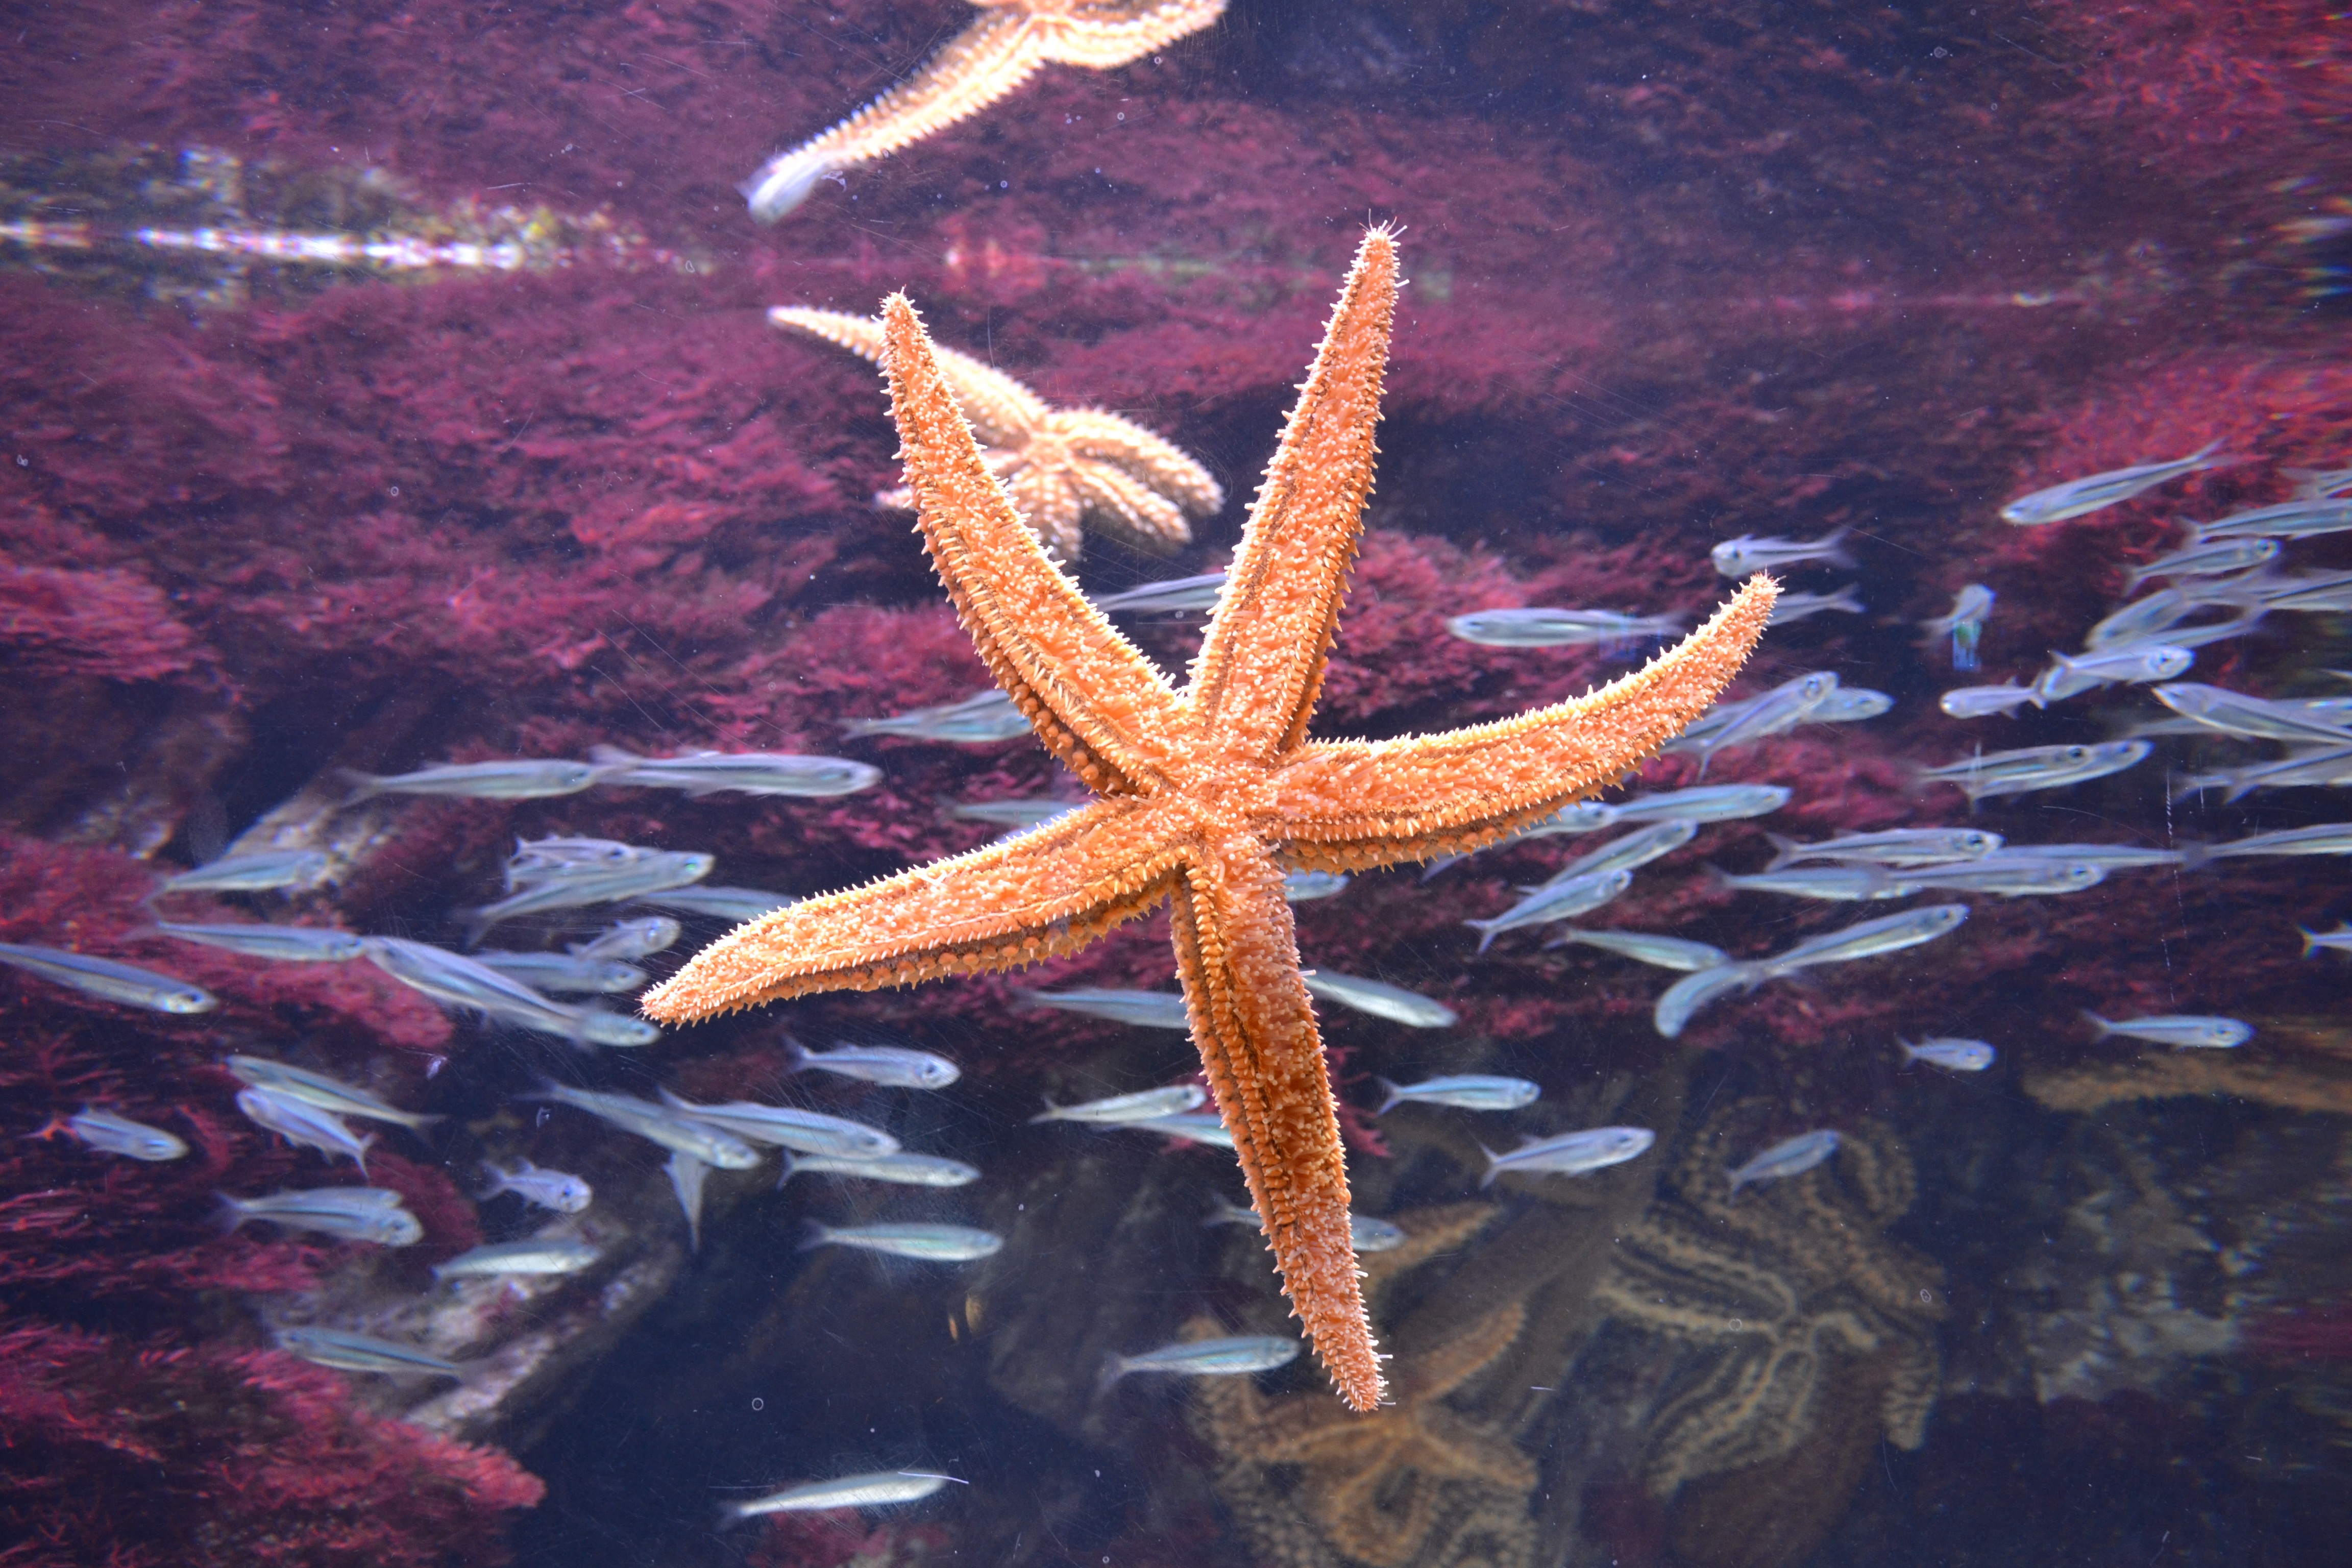
sea, sand, ocean, biology, seafood, blue, starfish, shell, invertebrate, crustaceans, sea star, echinoderm, marine biology, marine invertebrates